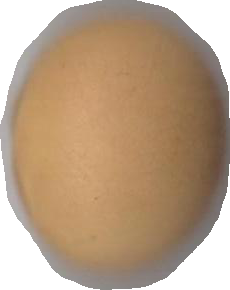
Variety: Dega